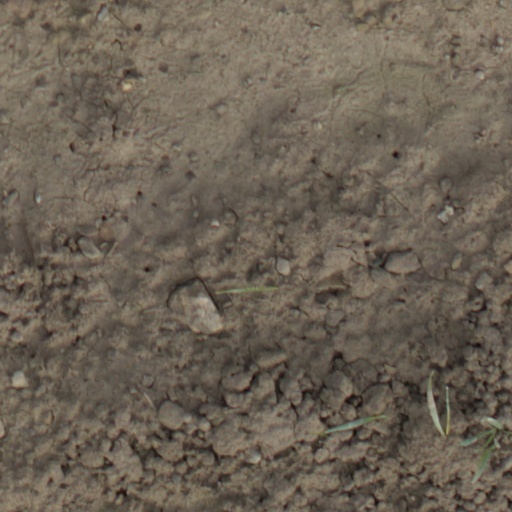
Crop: wheat